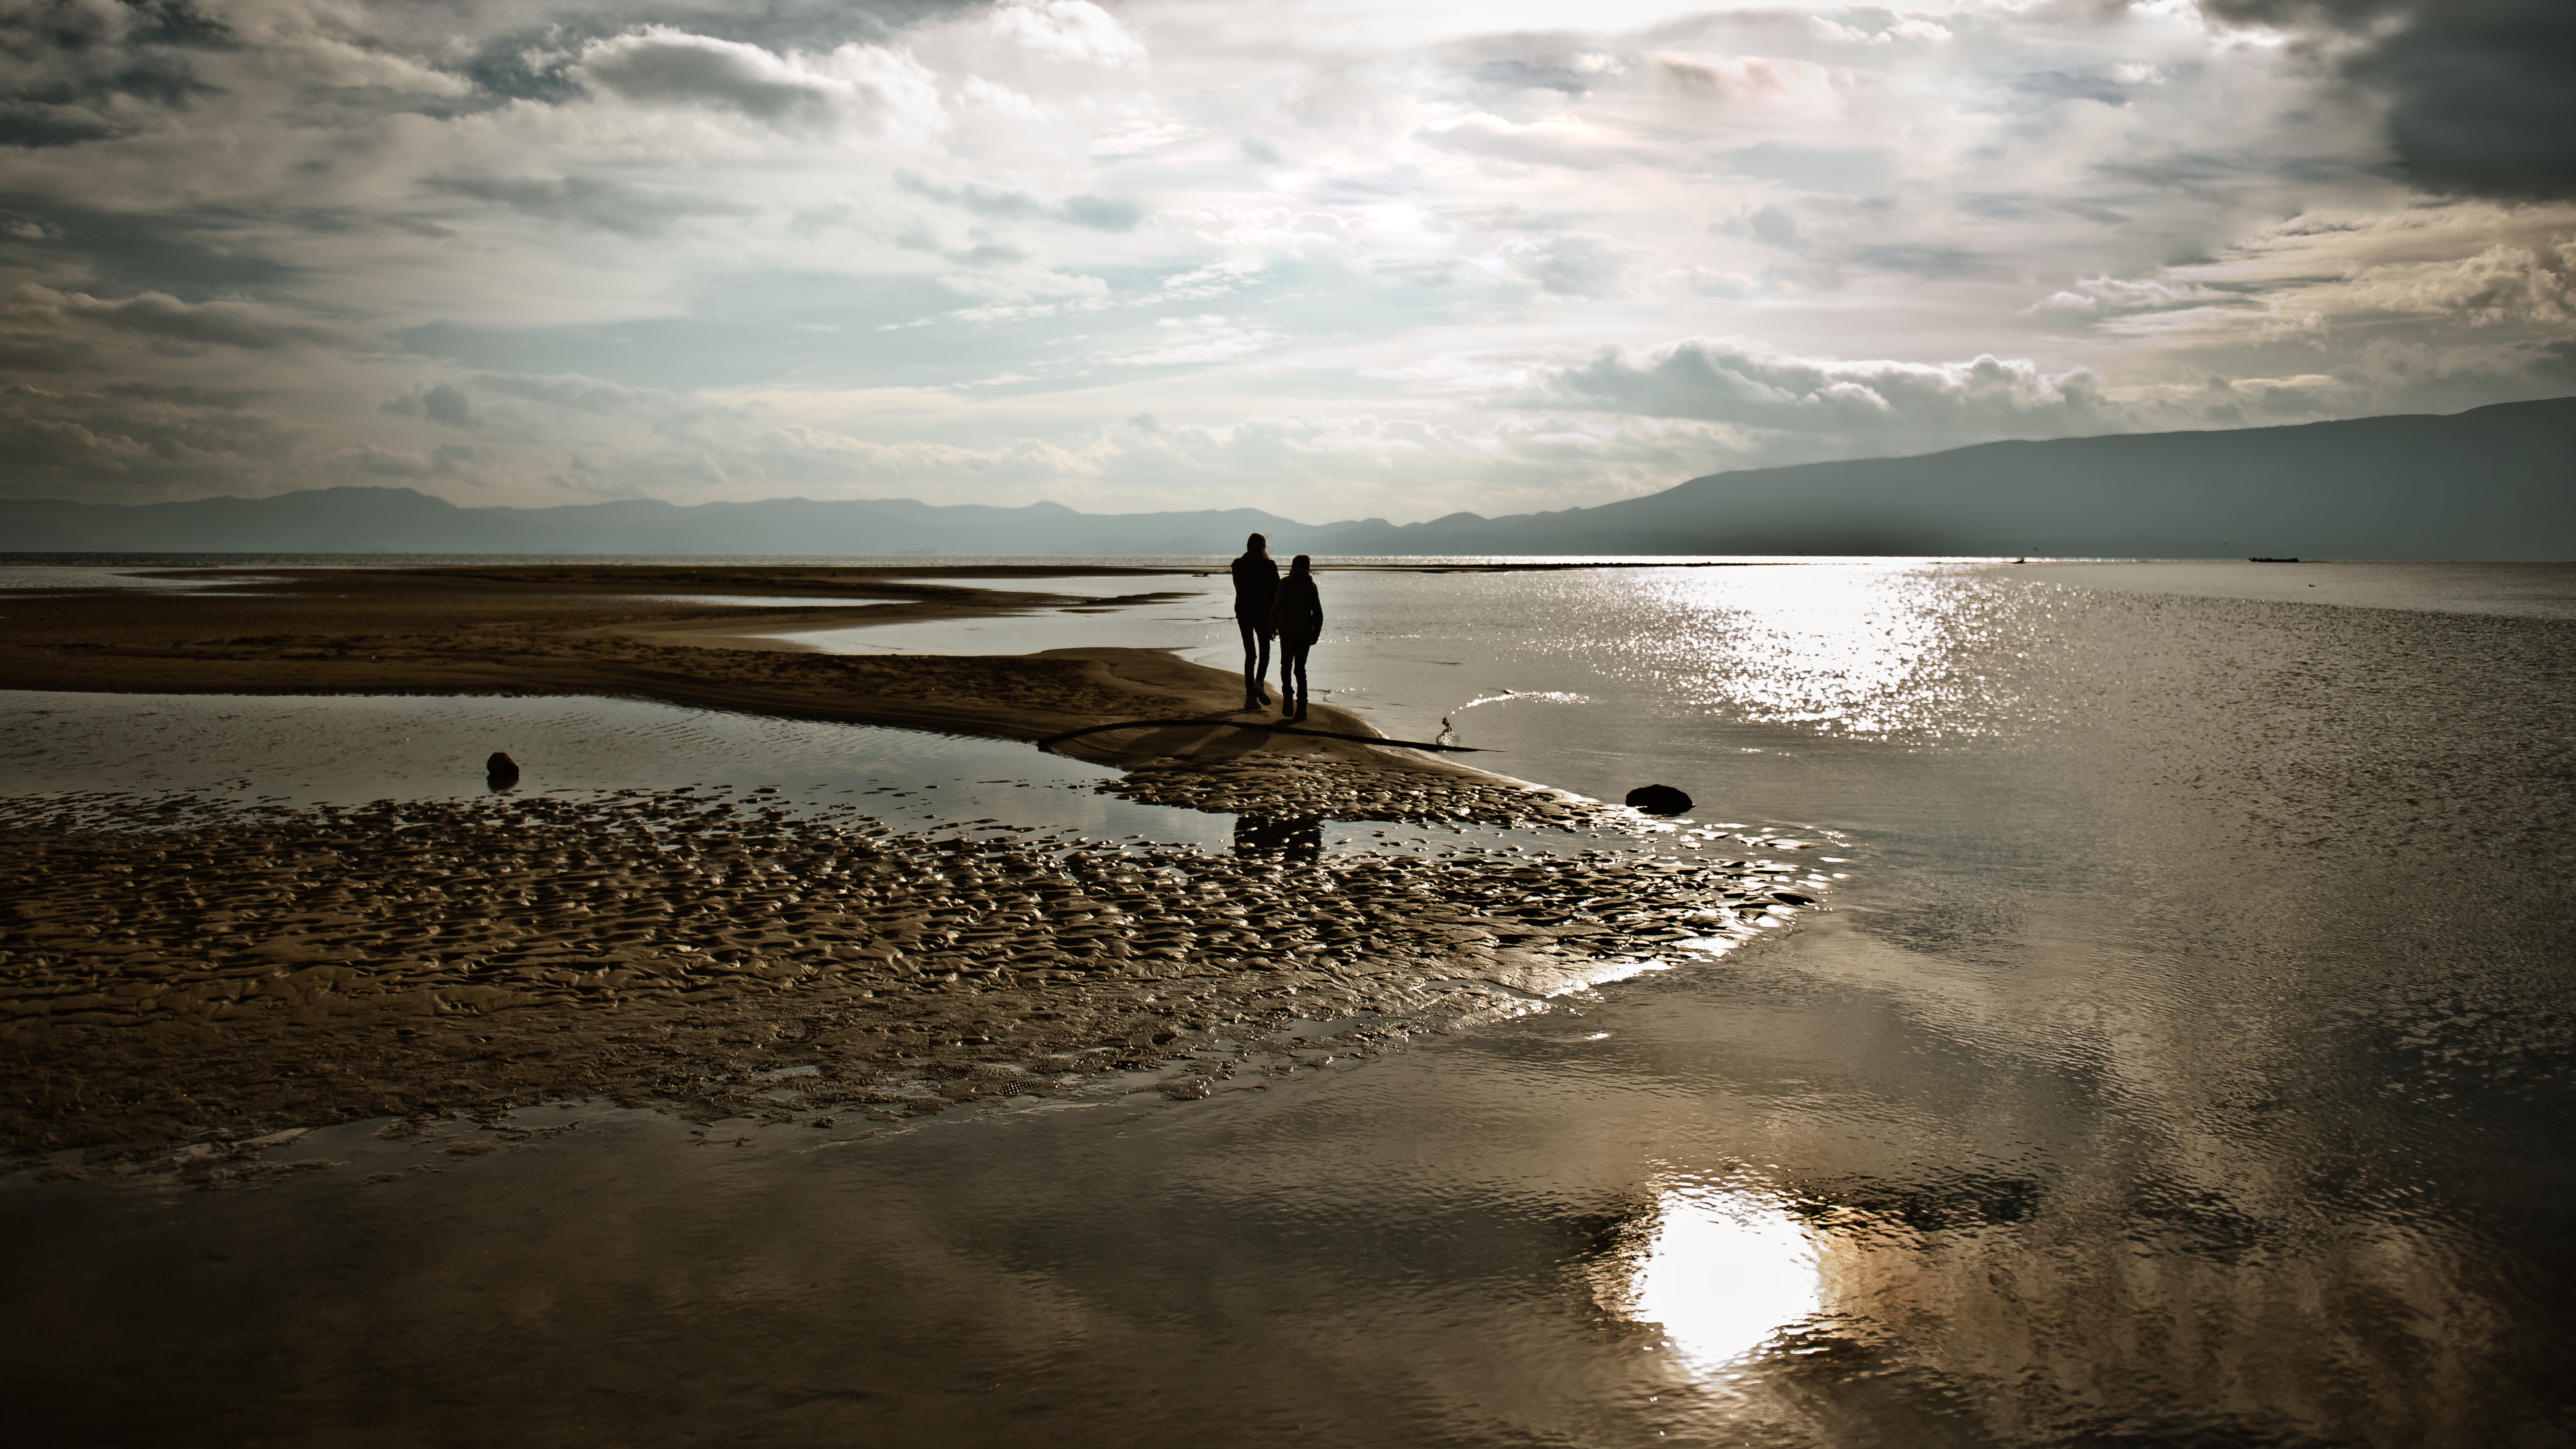
beach, sea, coast, water, nature, sand, rock, ocean, horizon, cloud, sky, sunrise, sunset, sunlight, morning, shore, wave, lake, dawn, dusk, evening, reflection, bay, material, body of water, wind wave